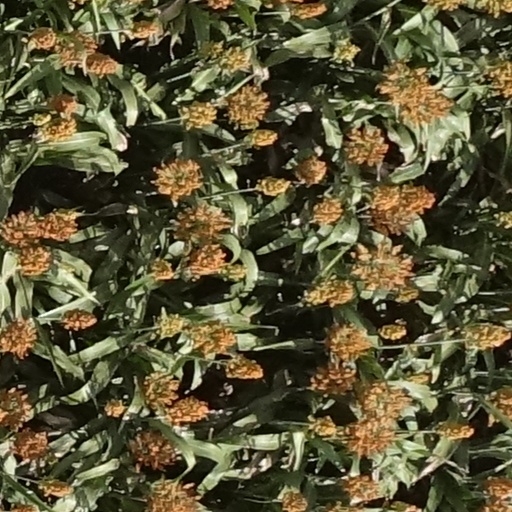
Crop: sorghum